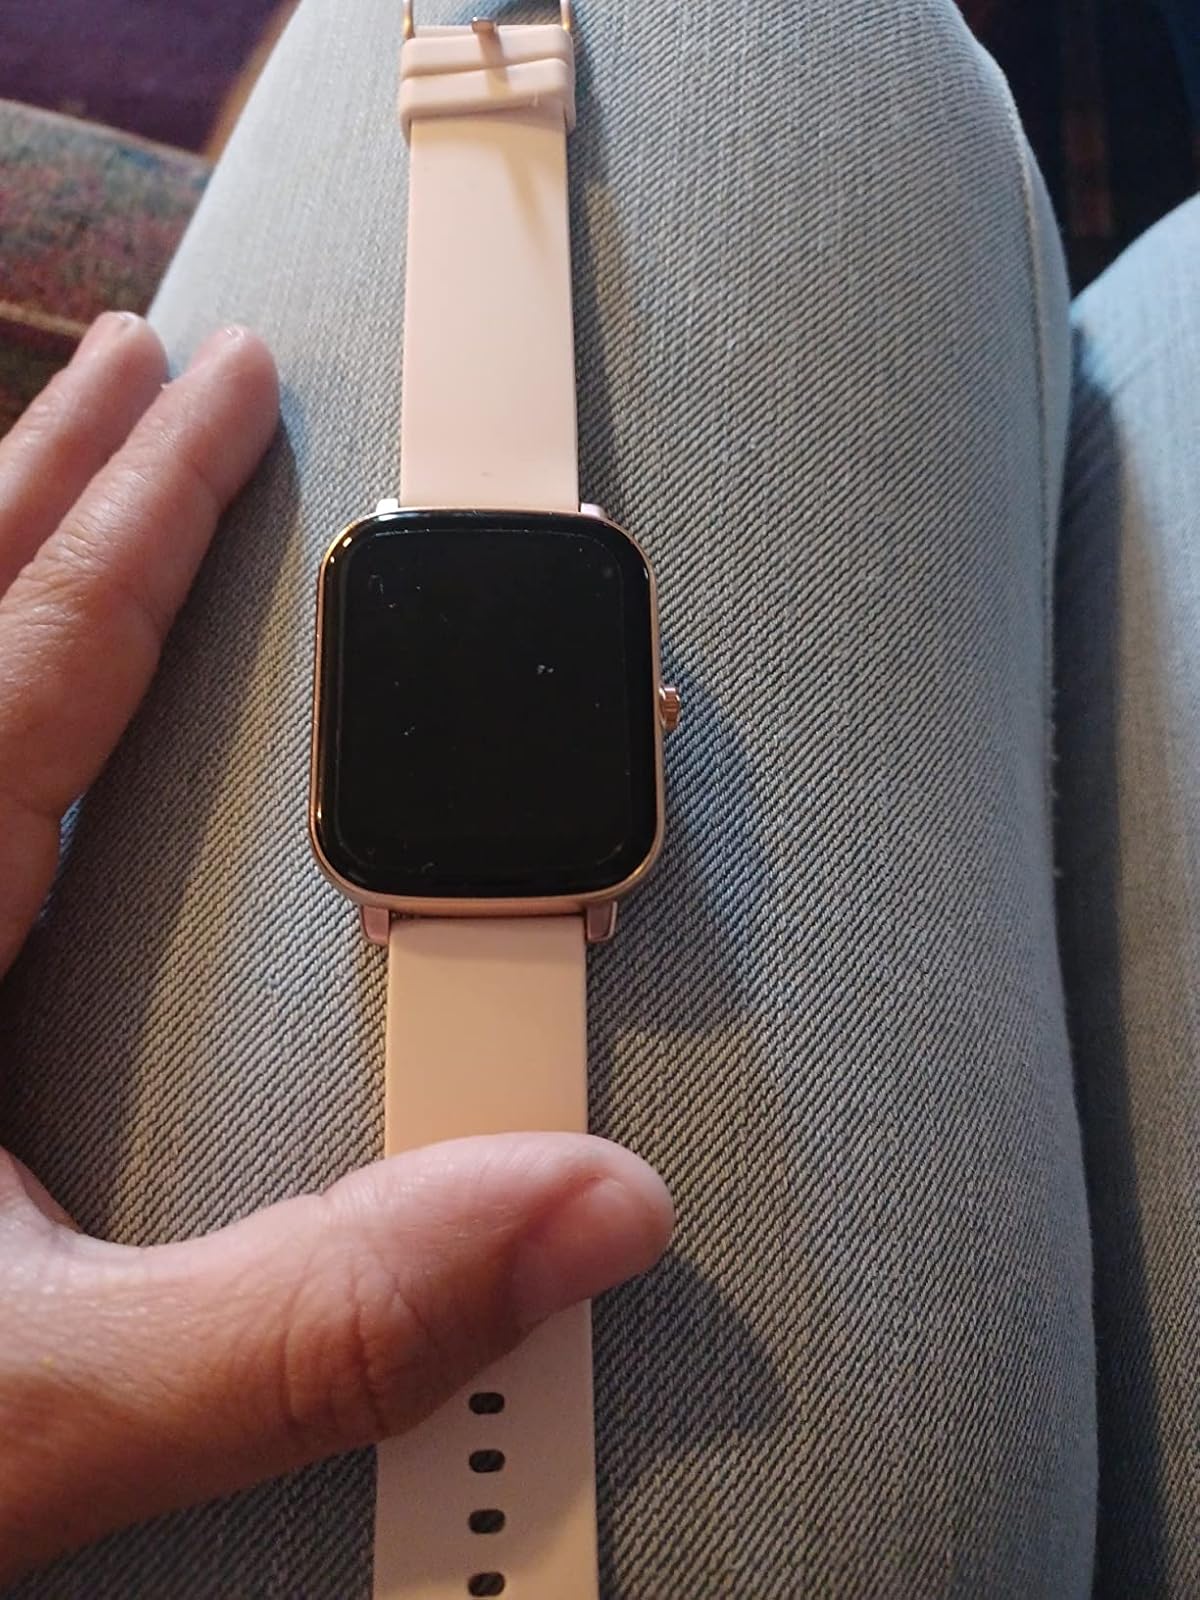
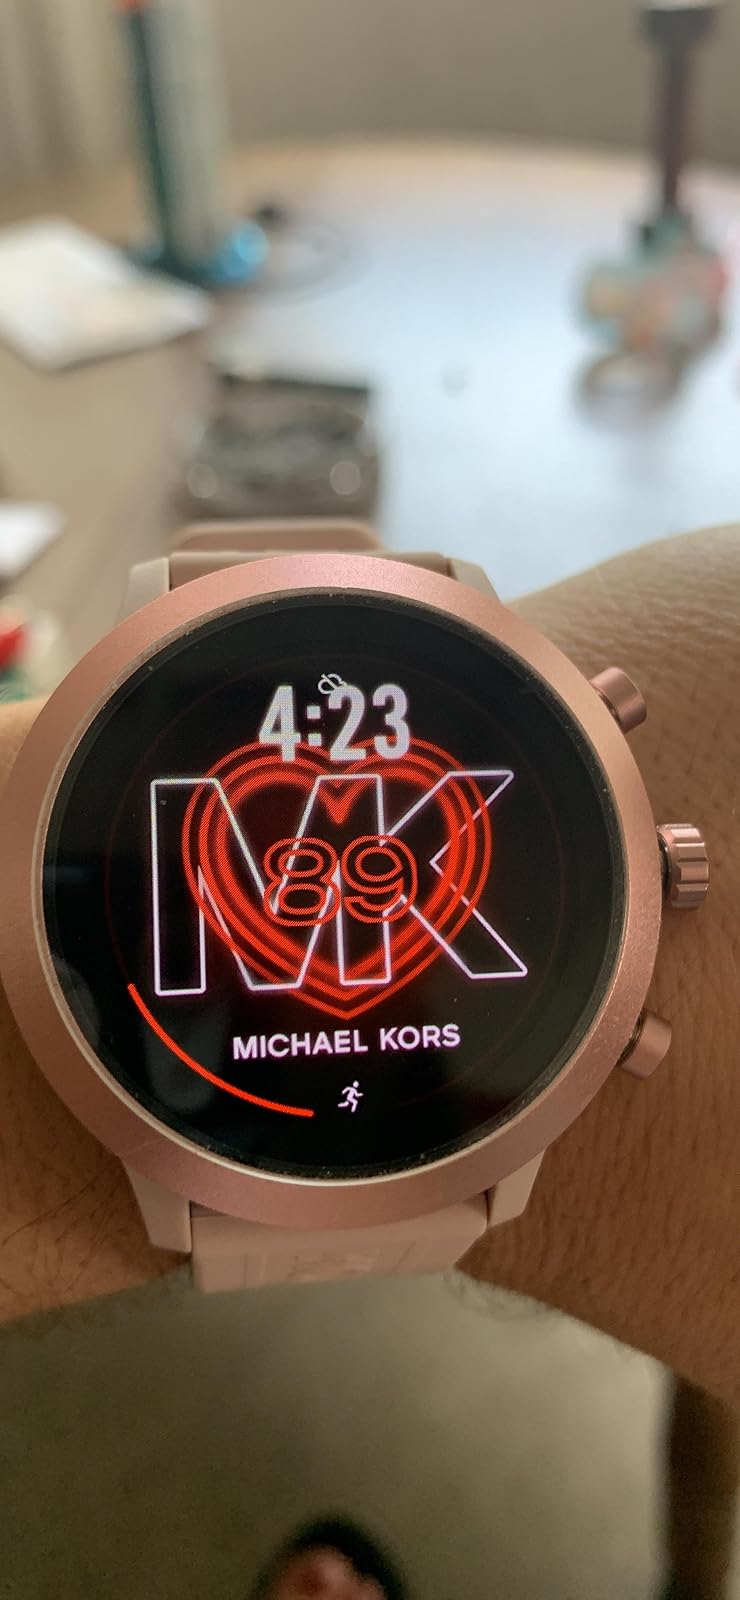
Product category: smartwatch
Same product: no